Nantucket shipbuilding

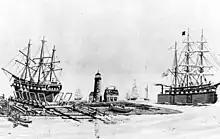
Two whale ships under construction at Brant Point, Nantucket – on the launch ways and on “camels”, nd.

Also built in 1838 of live oak and copper fastenings was the whaler 'Lexington' at 399 tons. She was valued at $24,000 and ended her life when wrecked in 1859. Mrs. Eliza Spenser Brock wrote a detailed and important history of a whaling voyage when she accompanied he husband, and Lexington's captain, on a Lexington whaling voyage in 1853.